Ljudevit Gaj

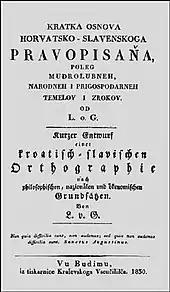
"Concise Basis for a Croatian-Slavonic Orthography" (1830)

Gaj started publishing very early; his 36-page booklet on stately manors in his native district, written in his native German, appeared already in 1826 as "Die Schlösser bei Krapina".